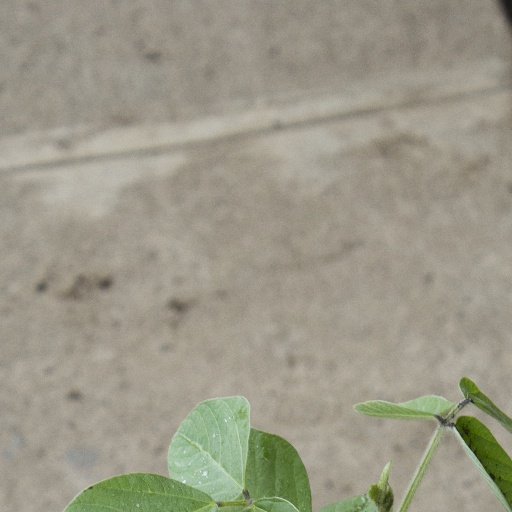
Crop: soybean